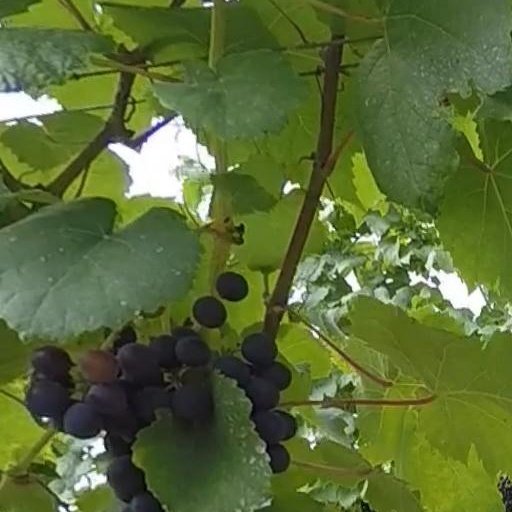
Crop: grape